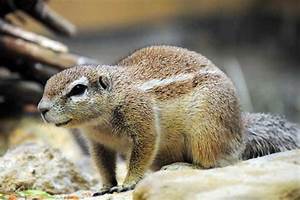
Label: scoiattolo